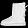
Label: Ankle boot